Western Allied invasion of Germany

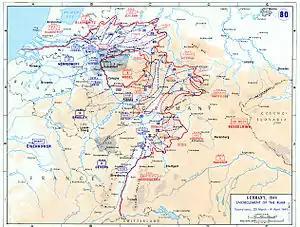
Encirclement of the Ruhr and other Allied operations between 29 March and 4 April 1945

By 28 March, the 8th Armored Division had expanded the bridgehead by only about and still had not reached Dorsten, a town about east of the Rhine, whose road junction promised to expand the XVI Corps' offensive options. On the same day, however, Montgomery announced that the eastbound roads out of Wesel would be turned over to the 9th Army on 30 March with the Rhine bridges leading into that city changing hands a day later. Also on 28 March, elements of the U.S. 17th Airborne Division operating north of the Lippe River in conjunction with British armored forces—dashed to a point some east of Wesel, opening a corridor for the XIX Corps and handily outflanking Dorsten and the enemy to the south. Simpson now had both the opportunity and the means to unleash the power of the 9th Army and begin in earnest the northern drive to surround the Ruhr.